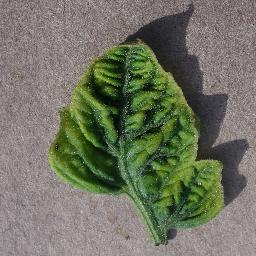
Label: Tomato___Tomato_Yellow_Leaf_Curl_Virus